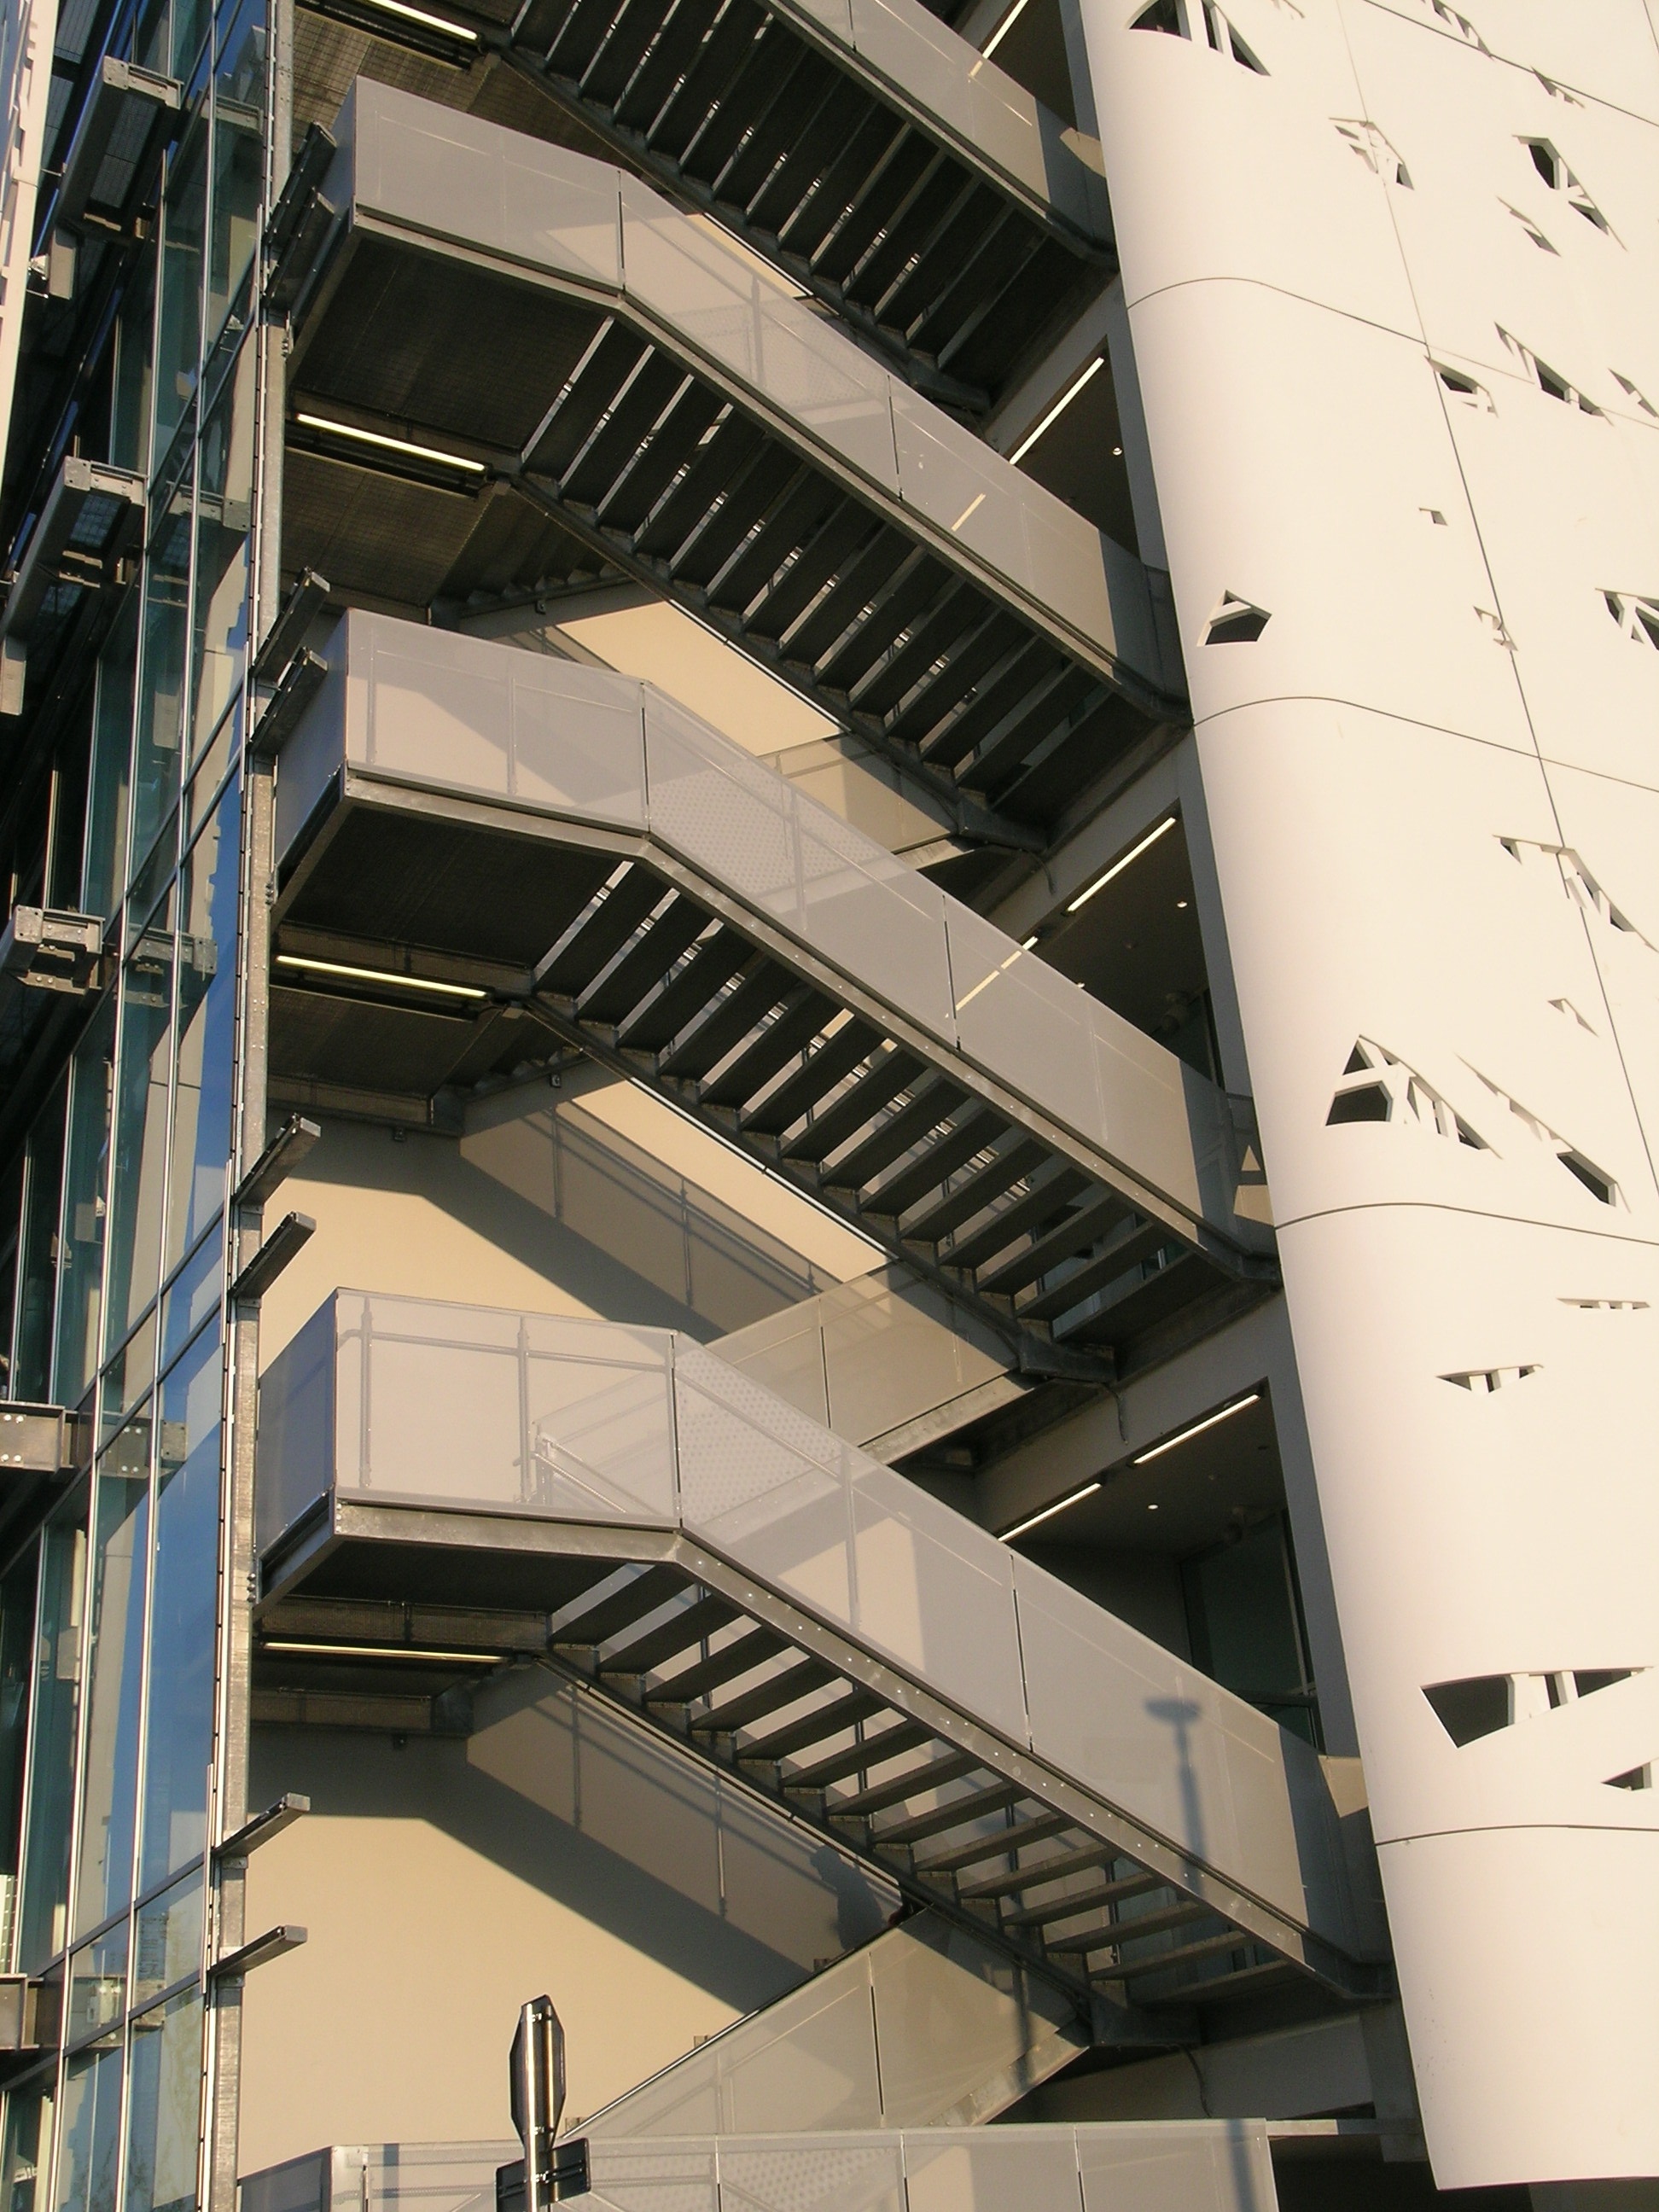
architecture, building, skyscraper, steps, facade, professional, tower block, climb, interior design, design, stairs, headquarters, daylighting, evacuate, emergency stairs, get down